Syia

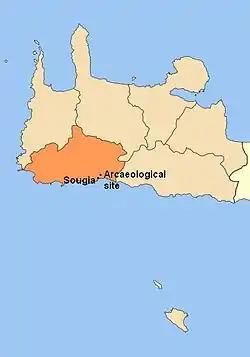
Location of the archaeological site of Syia.

Syia or Suia, also Syba (Σύβα), was a maritime town of ancient Crete. It was located on the south coast of Crete and functioned as the harbour of Elyrus. According to the "Stadiasmus Maris Magni", written during Roman times, the town was located 50 stadia to the west of Poecilassus, situated on a plain. It probably existed as late as the time of Hierocles (6th century), though now entirely uninhabited.